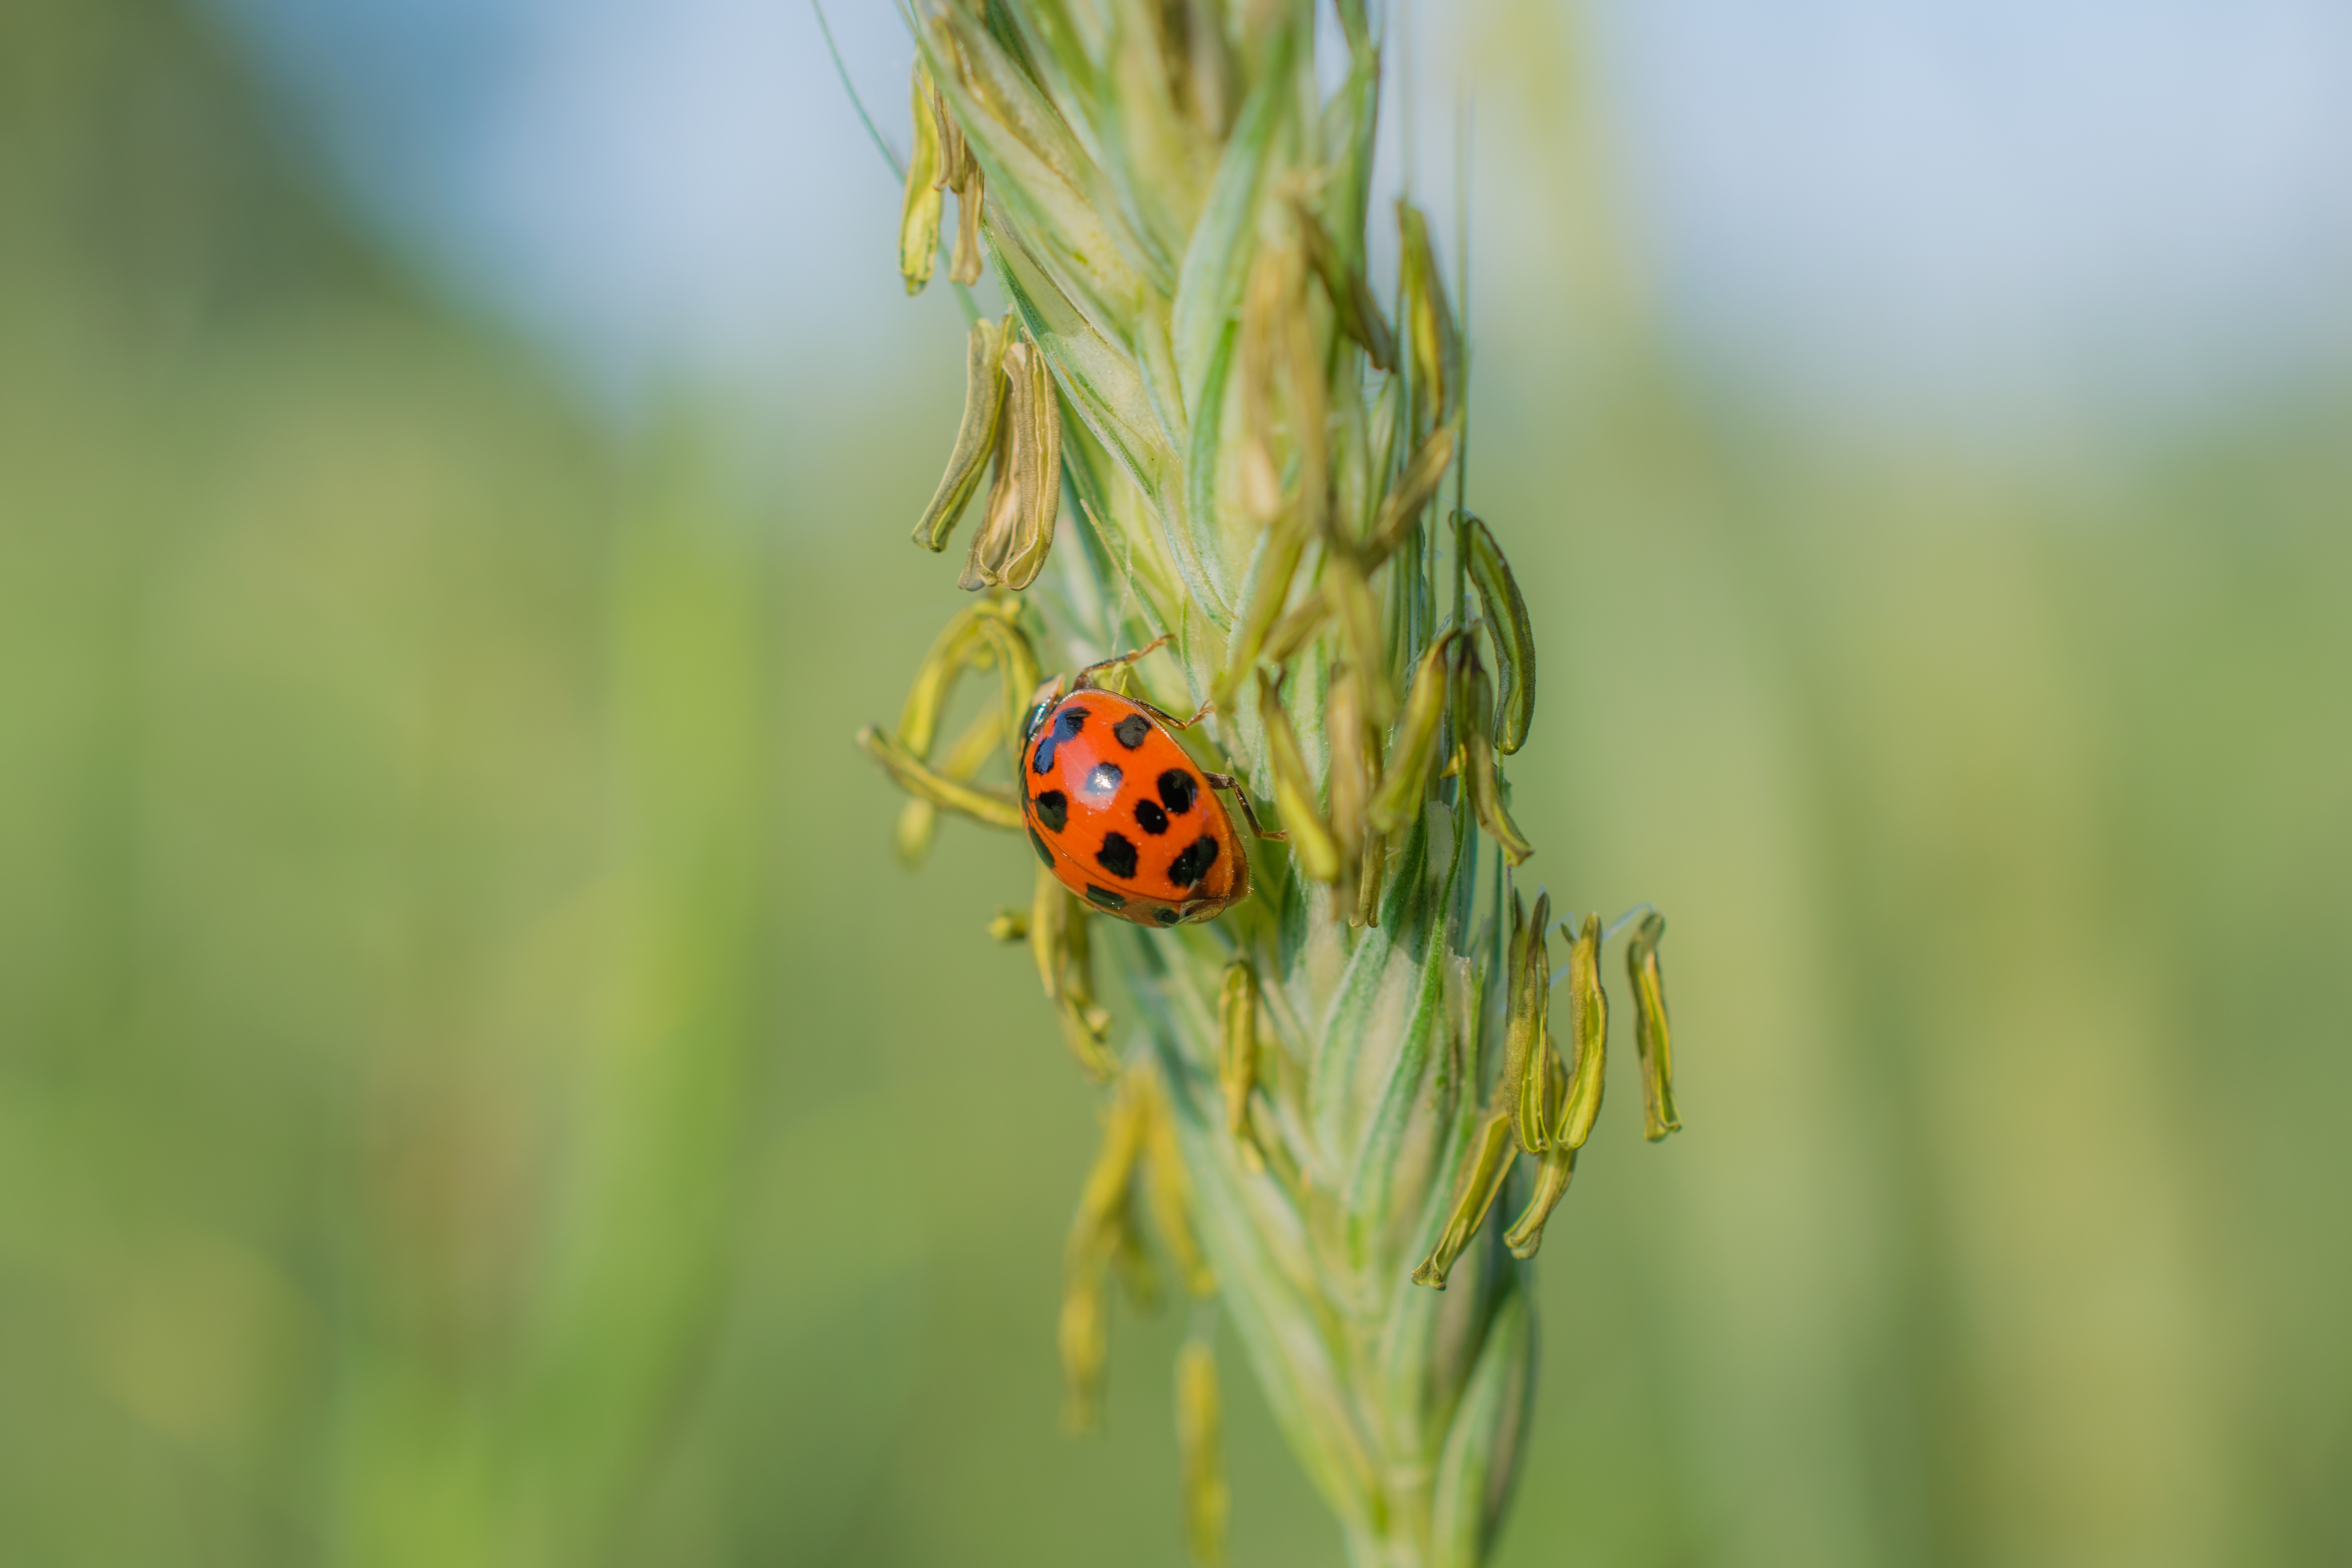
nature, grass, plant, field, photography, meadow, grain, prairie, flower, fly, wildlife, pollen, green, insect, ladybug, botany, yellow, flora, fauna, invertebrate, wildflower, close up, cereals, beetle, nectar, macro photography, honey bee, grass family, plant stem